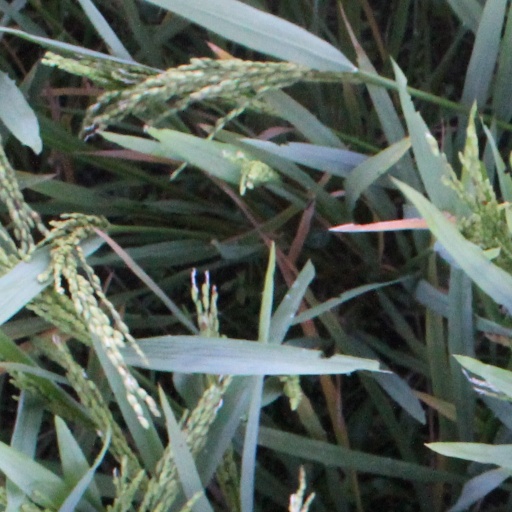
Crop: rice